Knighton's Chronicon

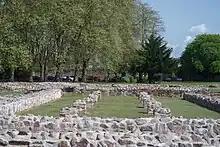
Ruins of the Abbey of Saint Mary de Pratis, more commonly known as Leicester Abbey.

Knighton's Chronicon (also known as "Knighton's Leicester Chronicle") is an English chronicle written by Henry Knighton in the fourteenth century. He referred to it as his "work in hand" that he wrote while at the Augustinian Abbey of Saint Mary de Pratis, associated with the House of Lancaster, where he was a canon.